Ulf Sundberg

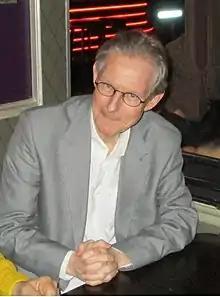
Sundberg in Stockholm in 2018

Ulf Eskil Erik Sundberg (born 29 September 1956) is a Swedish economist, historian and author of books and magazine articles.